William Macmichael

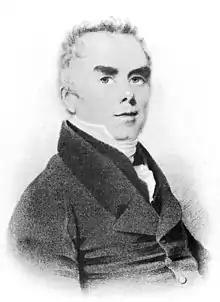
William Macmichael in 1823

William Macmichael FRS (30 November 1783 – 10 January 1839) was an English physician and medical biographer, remembered as the author of "The Gold-Headed Cane" (1827).